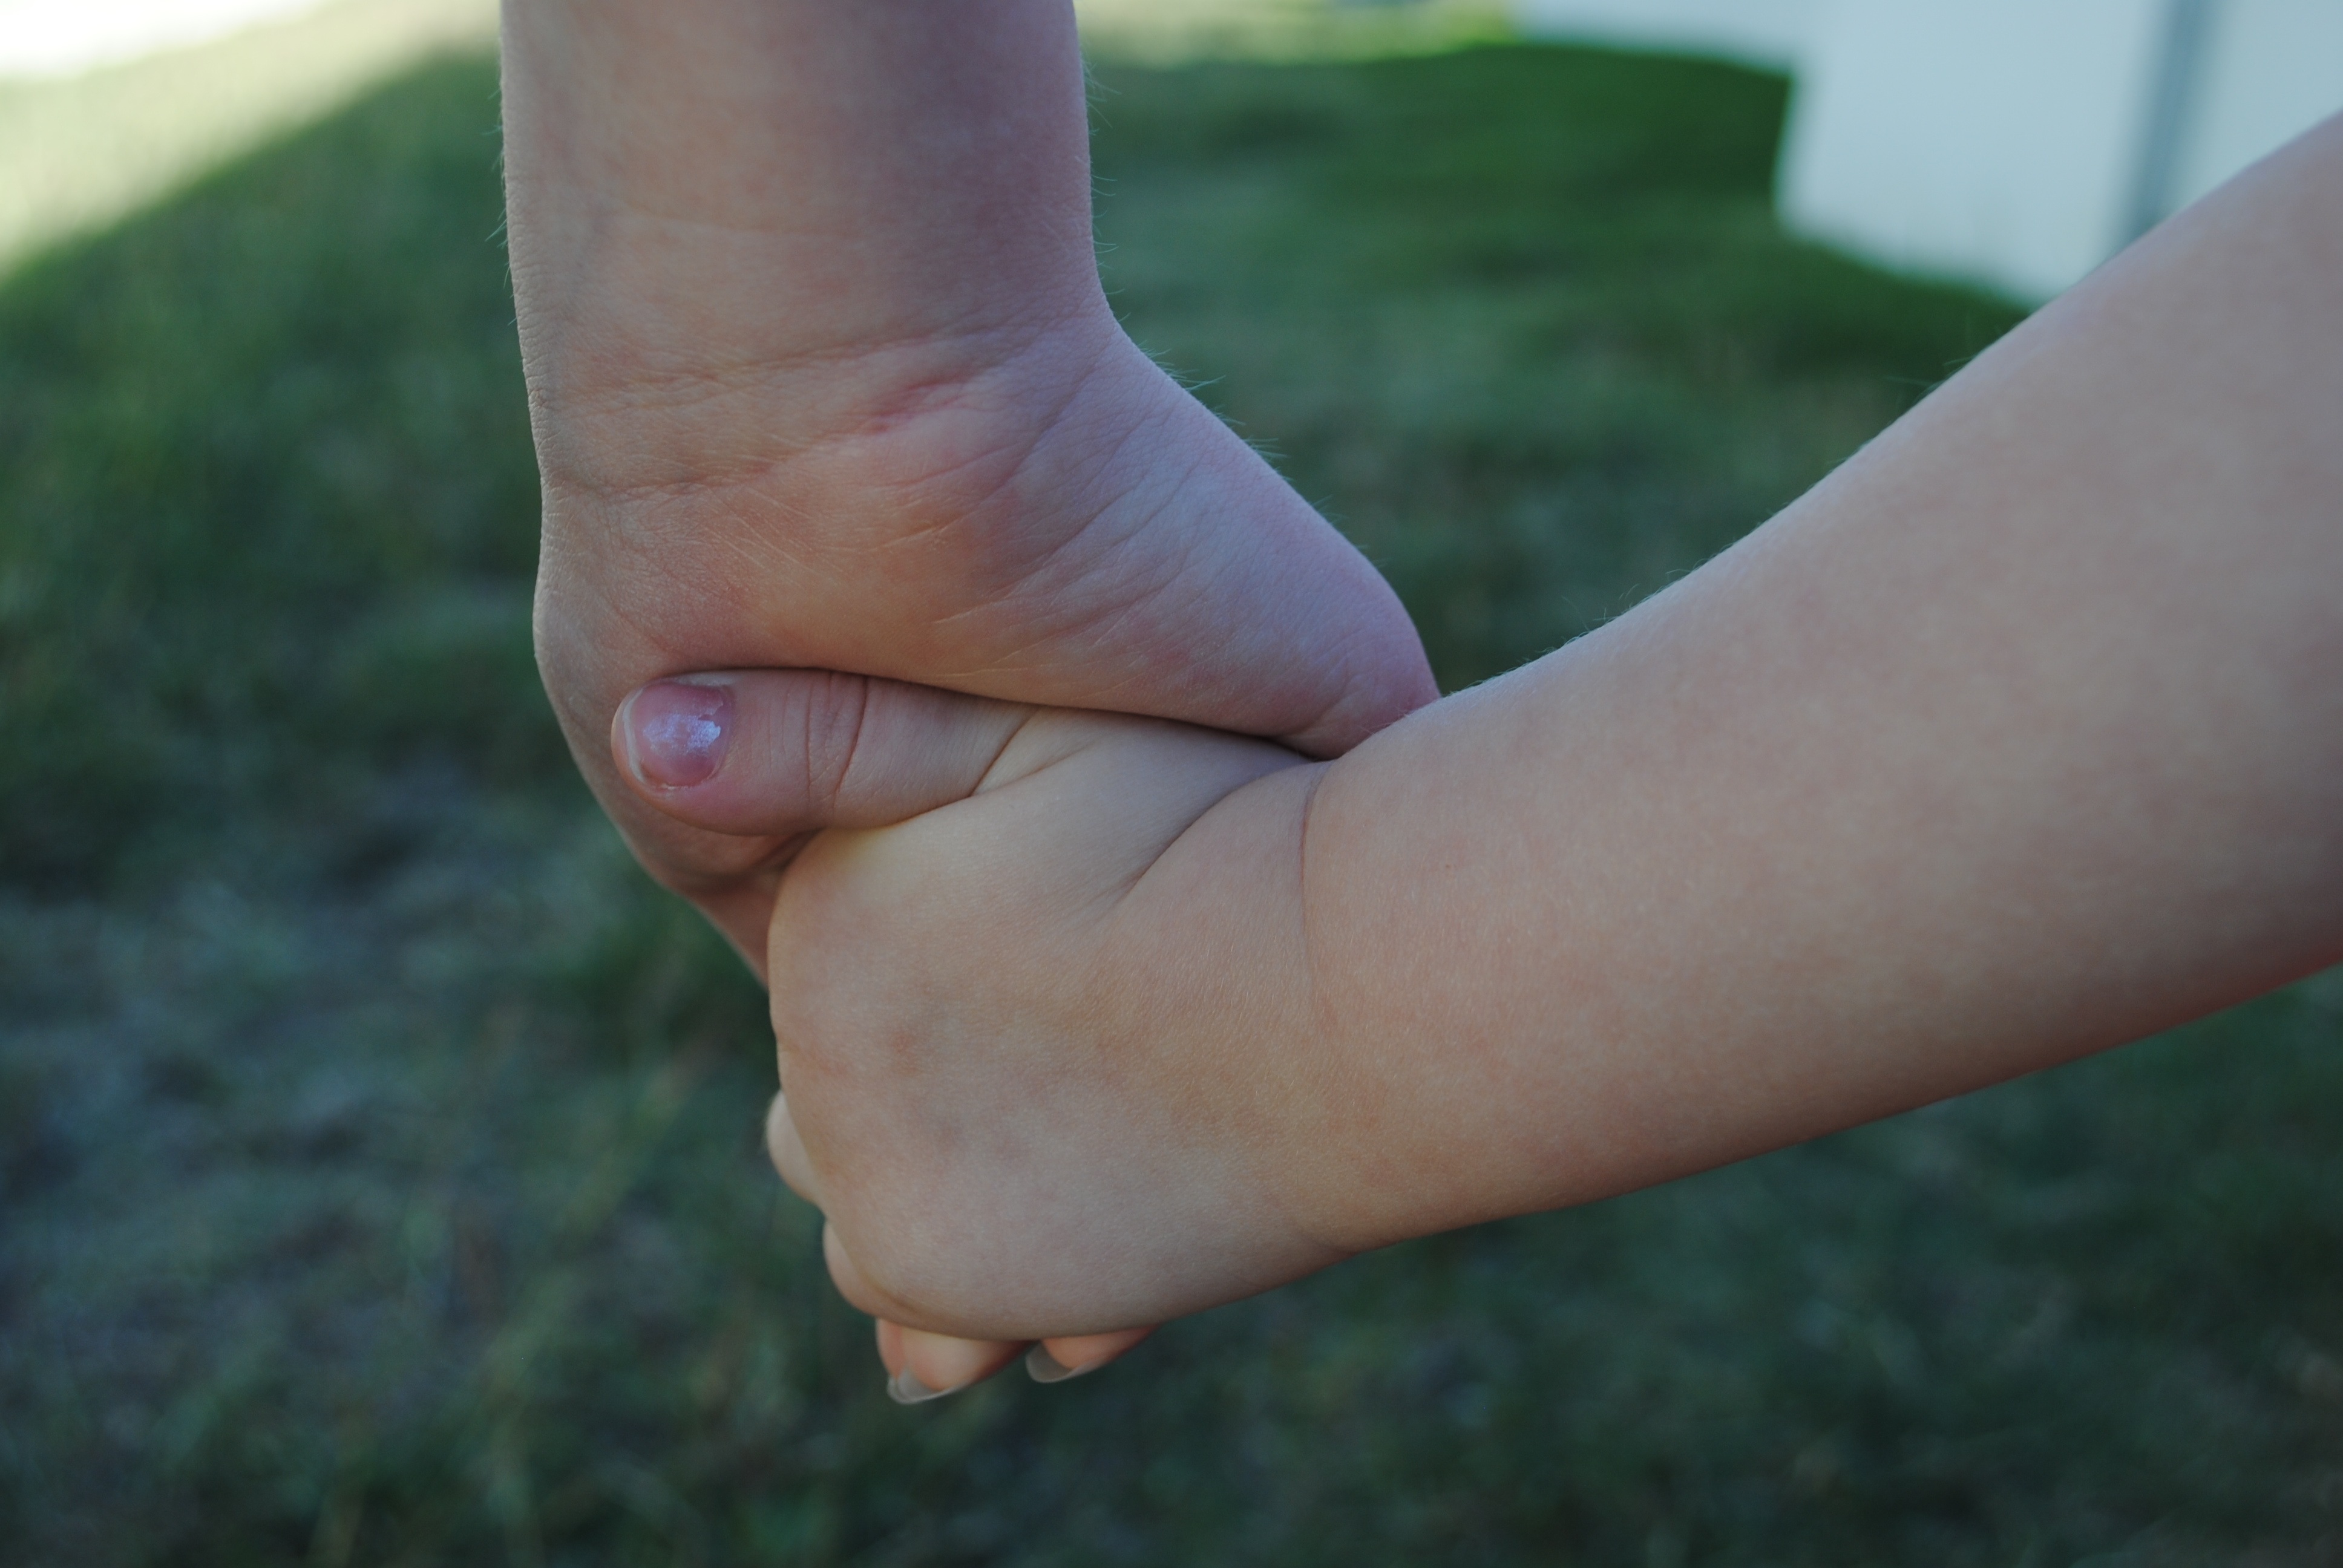
hand, person, people, girl, white, play, boy, kid, leg, love, young, finger, green, youth, foot, small, human, together, arm, holding, childhood, holding hands, son, close up, human body, family, children, fun, hands, fingers, little, skin, toe, thumb, siblings, sense